Captain Video and His Video Rangers

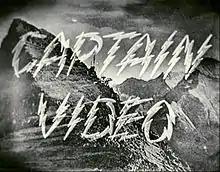

Captain Video and His Video Rangers is an American science fiction television series that aired on the DuMont Television Network and was the first series of its genre on American television.